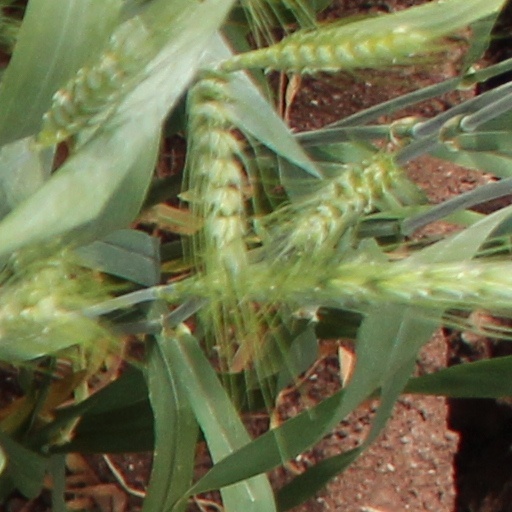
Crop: wheat